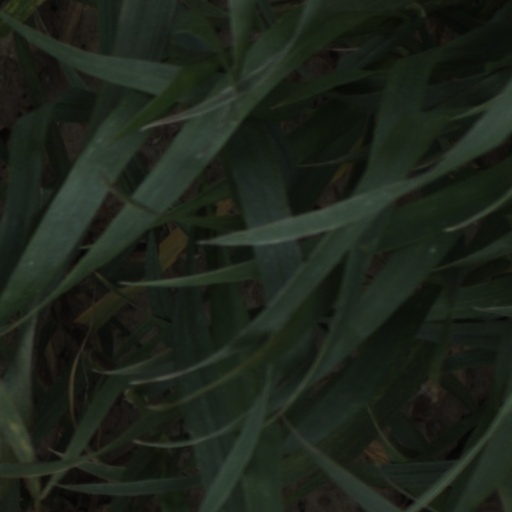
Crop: wheat